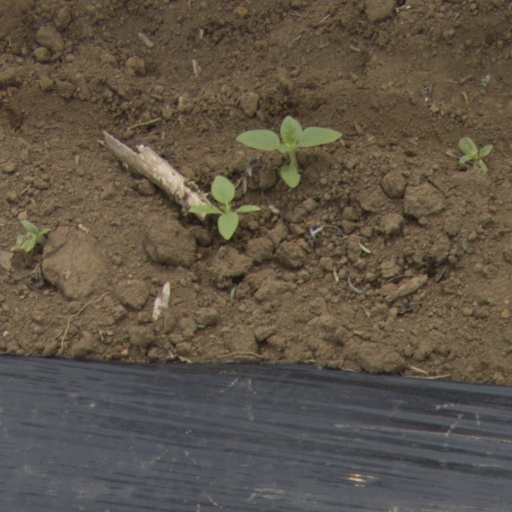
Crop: Jerusalem artichoke